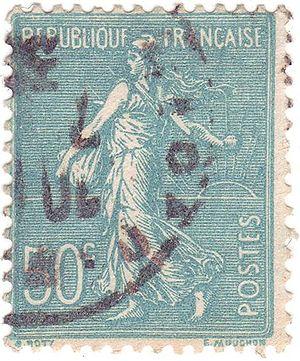
Les timbres de France d'usage courant ont une durée d'émission généralement assez longue, contrairement aux séries spéciales, qui ont une durée de disponibilité dans les bureaux de poste beaucoup plus brève.